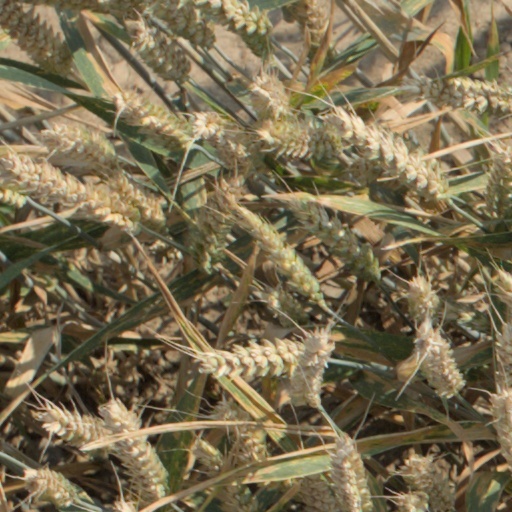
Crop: wheat